Strong and stable

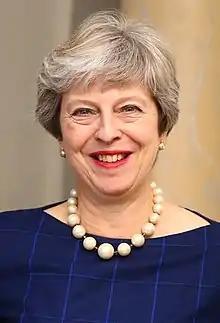
Theresa May in 2017

"Strong and stable" or "strong and stable leadership" was a phrase often used by the Prime Minister of the United Kingdom Theresa May in the run up to the 2017 general election.